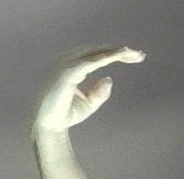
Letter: jeem